Daaham

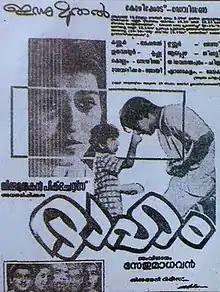
Poster

Daaham (Thirst) is a 1965 Indian Malayalam film, directed by K. S. Sethumadhavan and produced by M. P. Anand, P. Rangaraj and V. Abdulla. The film stars Sathyan, Sheela, Kaviyoor Ponnamma and K. P. Ummer in the lead roles. The film had musical score by G. Devarajan.